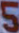
Number: 5